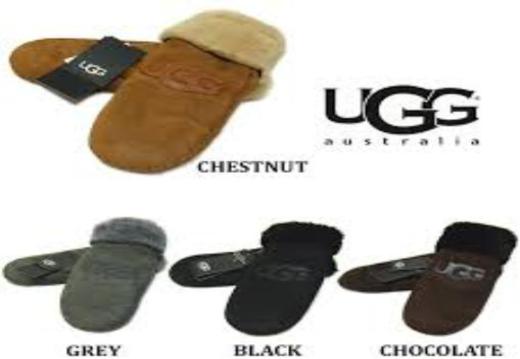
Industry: Clothes